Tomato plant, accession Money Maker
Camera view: horizontal (90 deg, fisheye); turntable rotation: 210 degrees
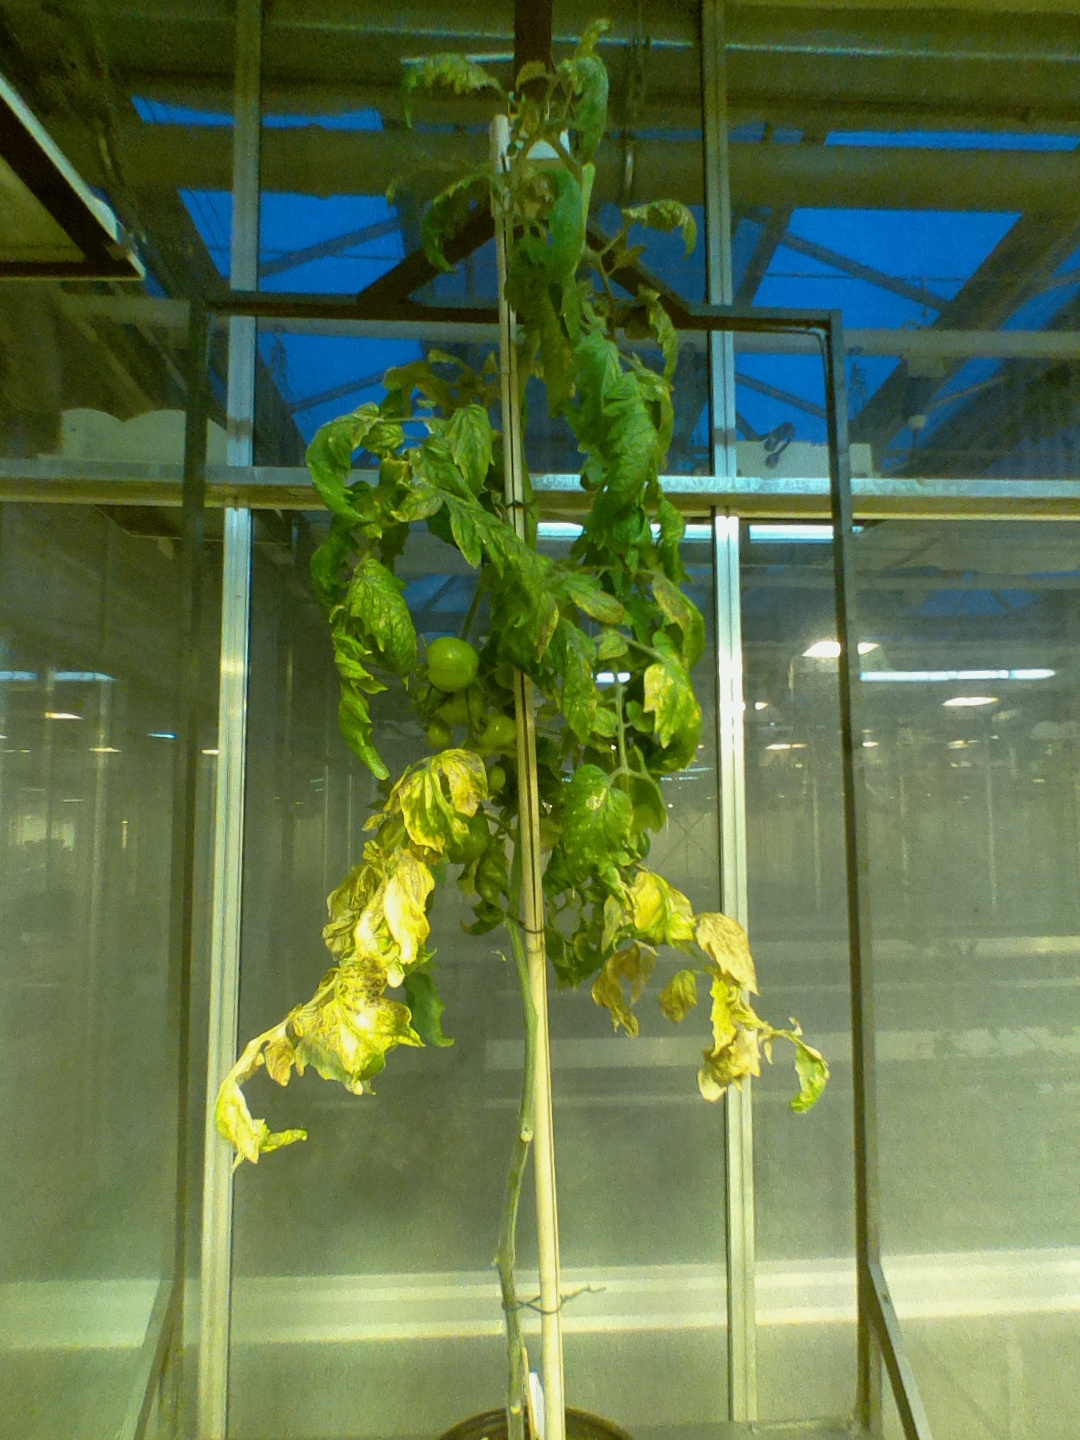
BBCH growth stage 77: 70%-80% of final fruit size